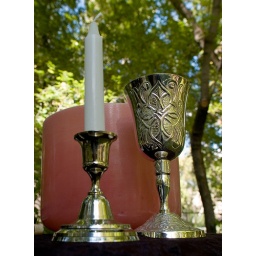
The groom's chalice rests in front of the rose quartz crystal singing bowl and next to his unity candle.